Rikon railway station

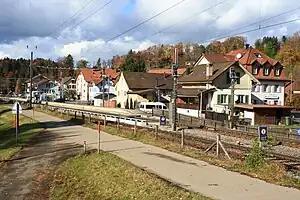

Rikon railway station is a railway station in the Swiss canton of Zürich. The station is situated in the village of Rikon im Tösstal within the municipality of Zell (Töss Valley). It is located on the Tösstalbahn between Winterthur and Rüti ZH.